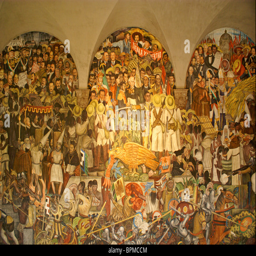
mural by painting artist depicting the history